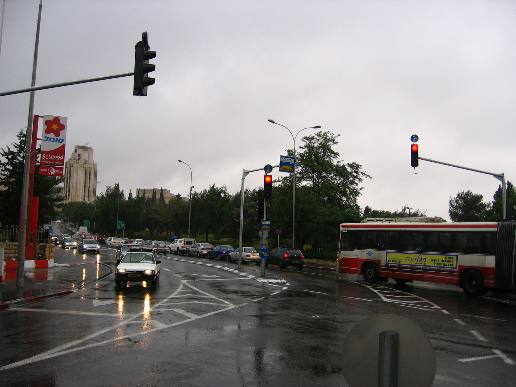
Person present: No